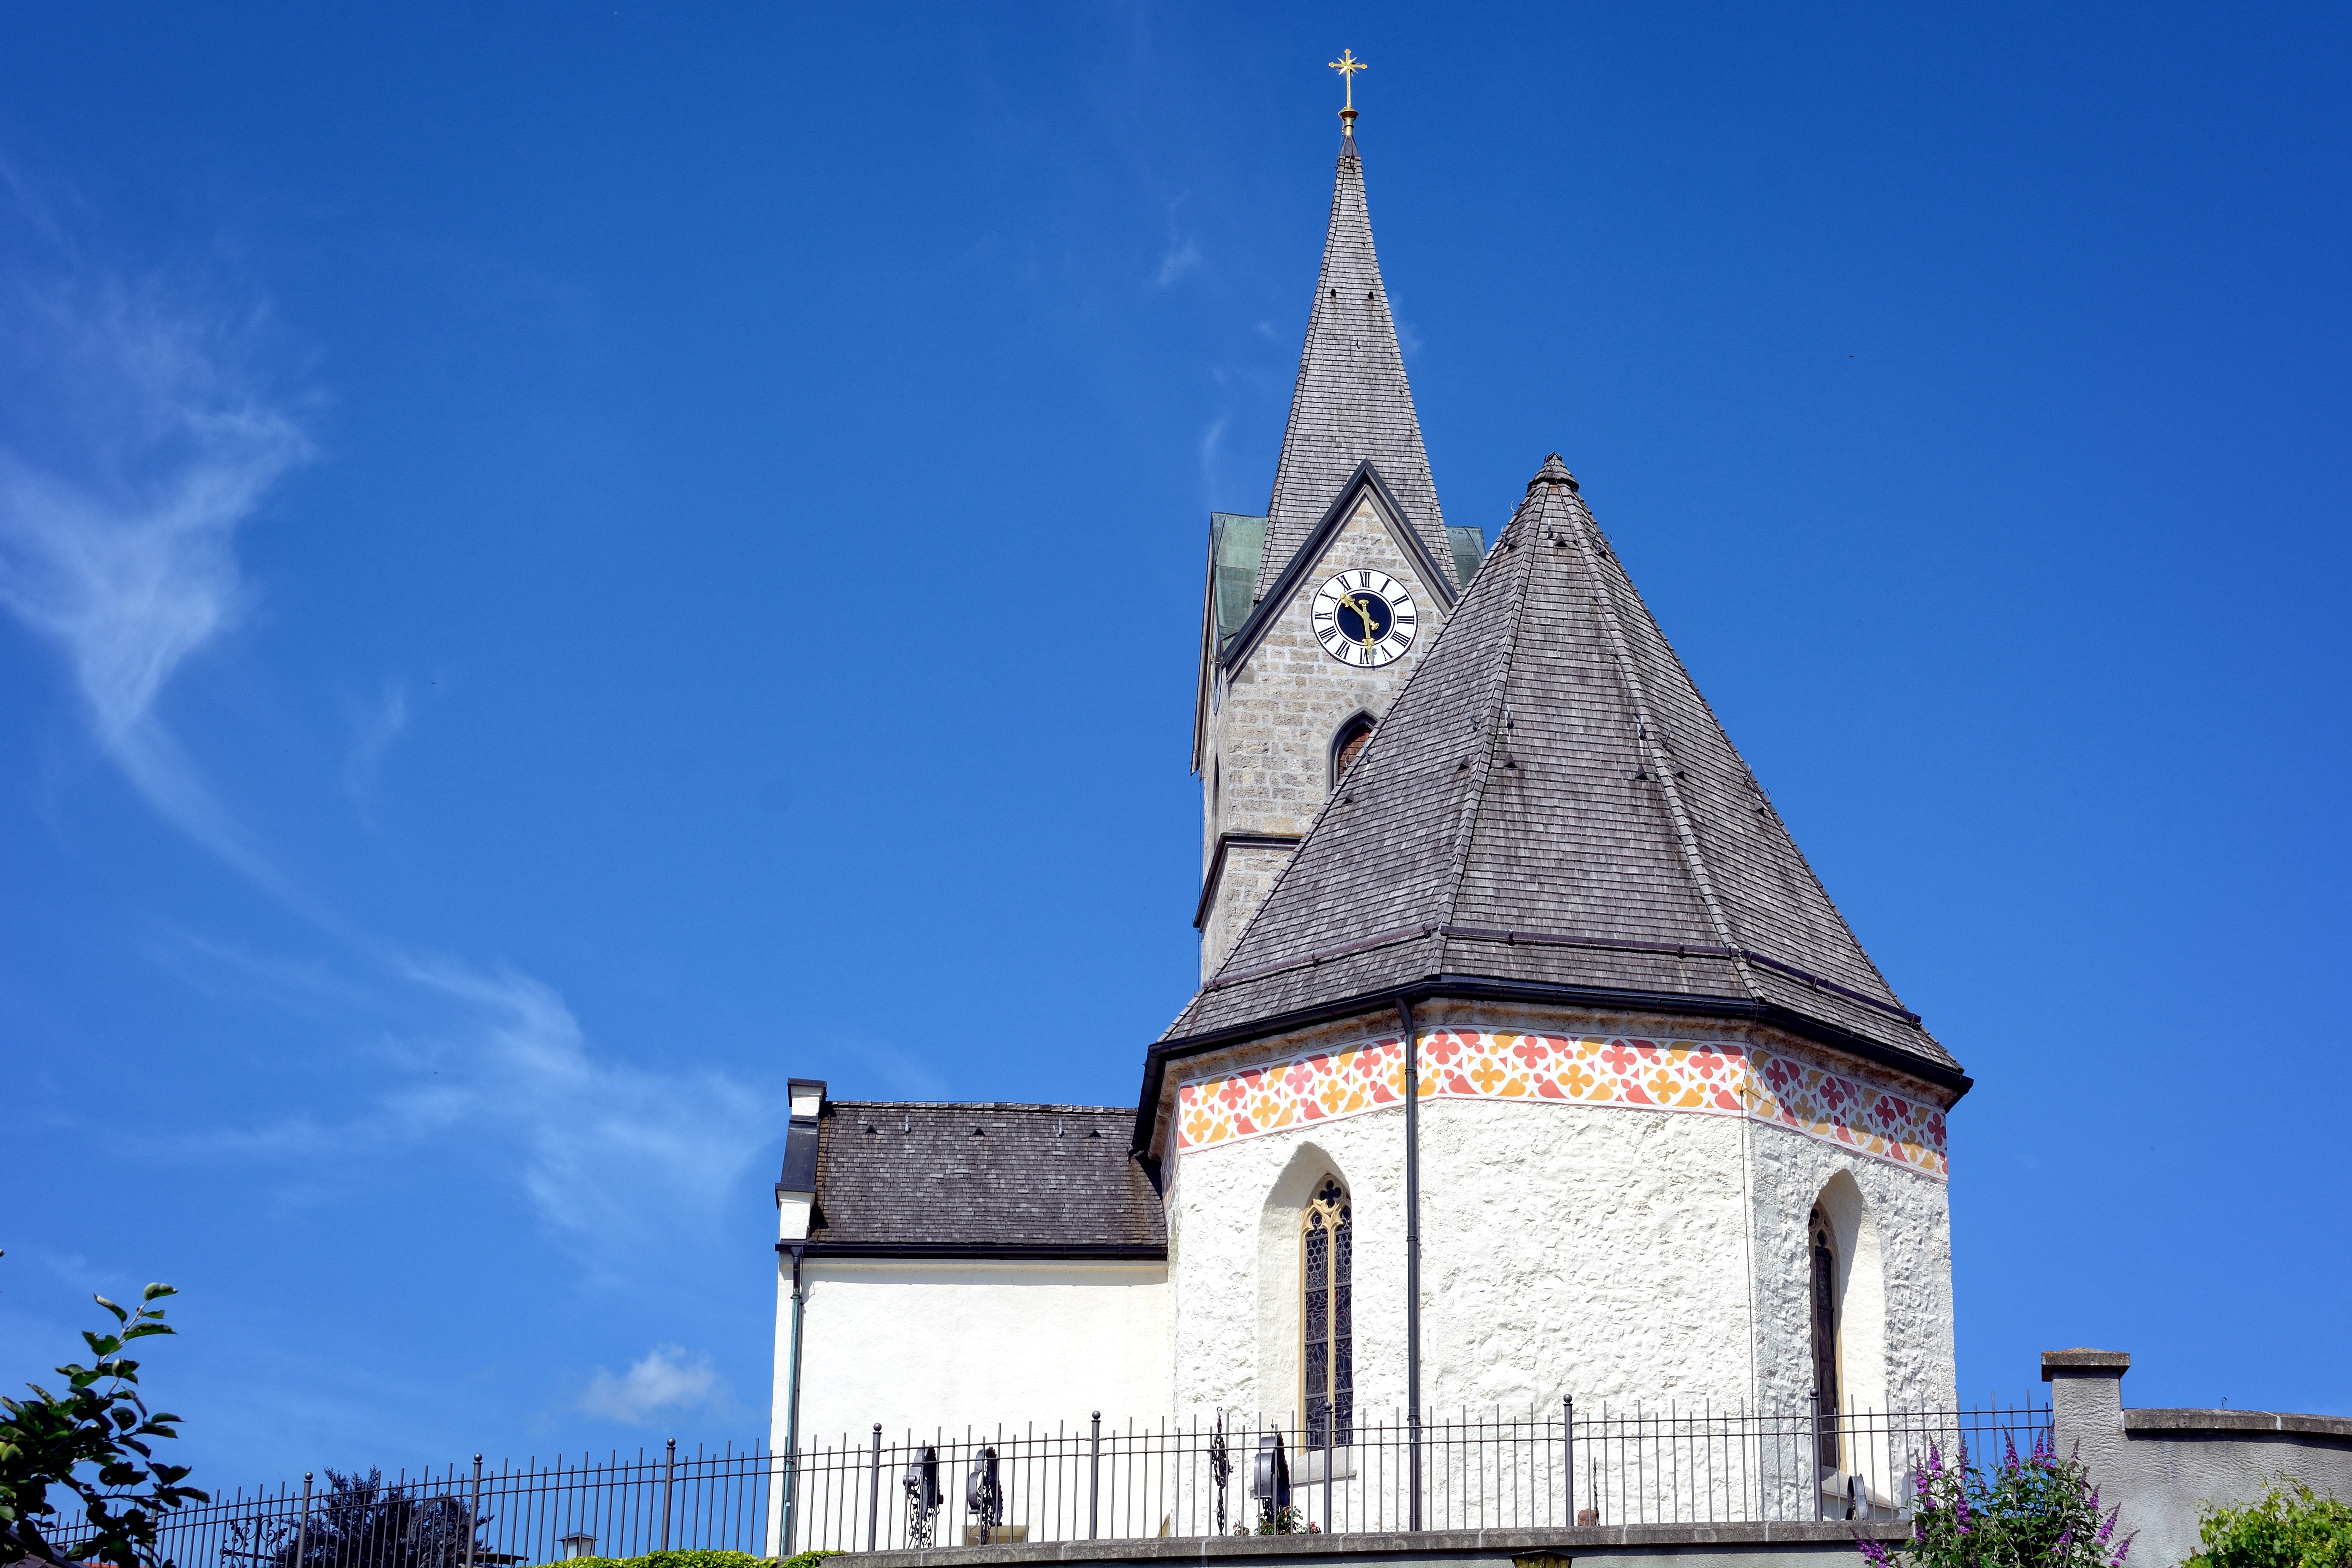
architecture, sky, building, tower, religion, landmark, facade, blue, church, cathedral, chapel, place of worship, clock tower, bell tower, spire, steeple, historically, believe, house of worship